American Satan

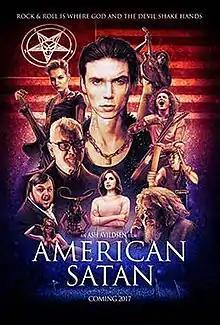
Theatrical release poster

American Satan is a 2017 American supernatural musical thriller film directed by Ash Avildsen, who also wrote the screenplay with Matty Beckerman. It was released in theaters on Friday October 13, 2017, and stars Andy Biersack, Ben Bruce, Drake Bell, Denise Richards, Malcolm McDowell, Booboo Stewart, and Tori Black. The film marked Larry King's final film role before his death in January 2021. It won an award for Best Narrative Feature at the 2017 Oceanside International Film Festival.